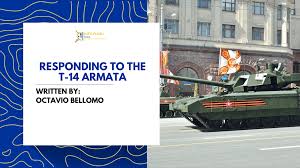
Label: Tank